St. Ignatius Monastery Manjinikkara

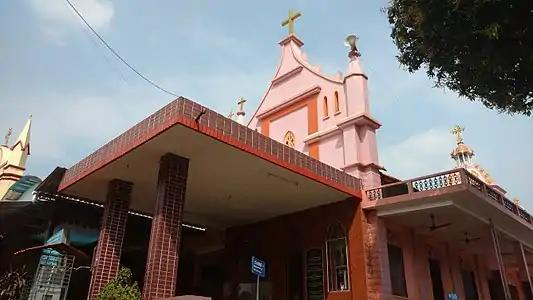

Manjanikkara Dayara is a monastery of the Syriac Orthodox Church in India. It is situated at the top of the hillock in Manjanikkara, near Omallur, Pathanamthitta District, in South Kerala.